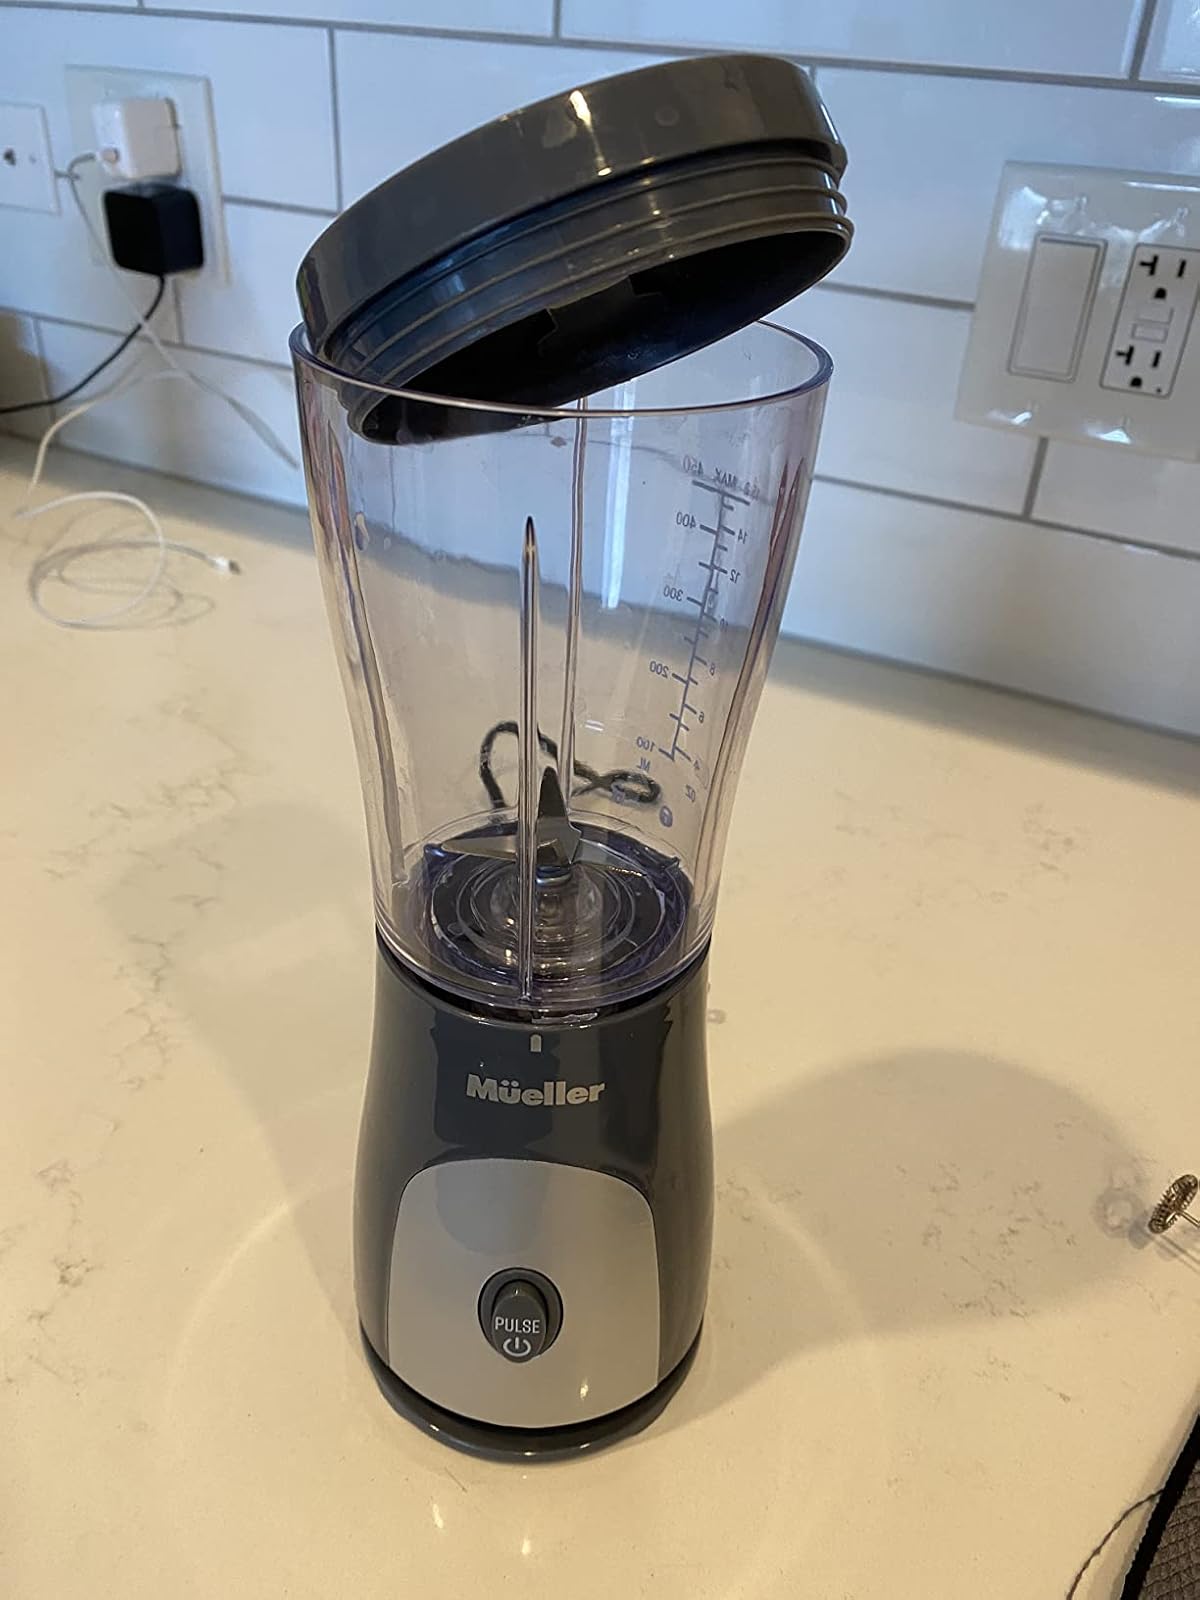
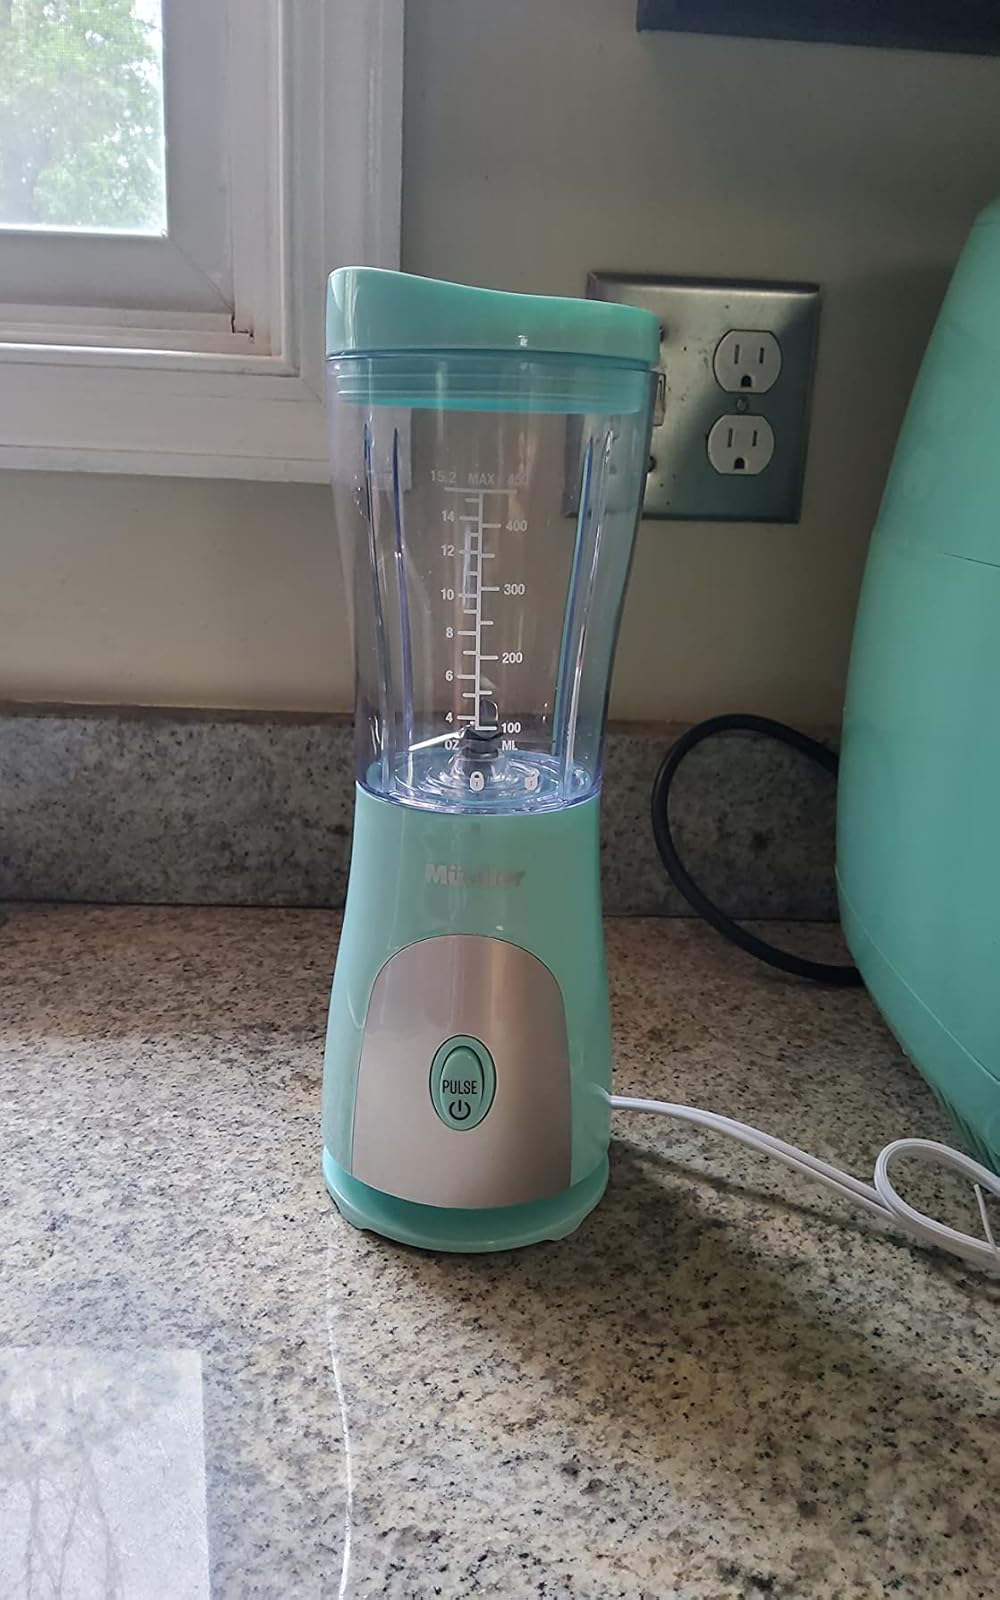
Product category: items_blender
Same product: no